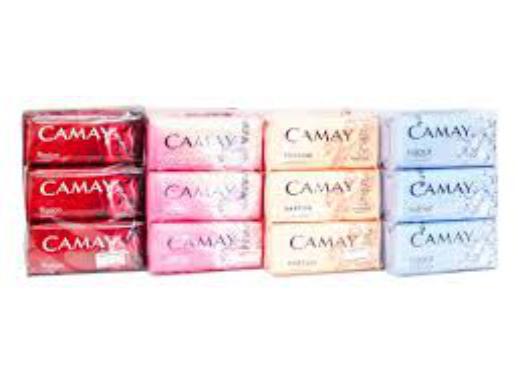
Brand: Camay
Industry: Necessities